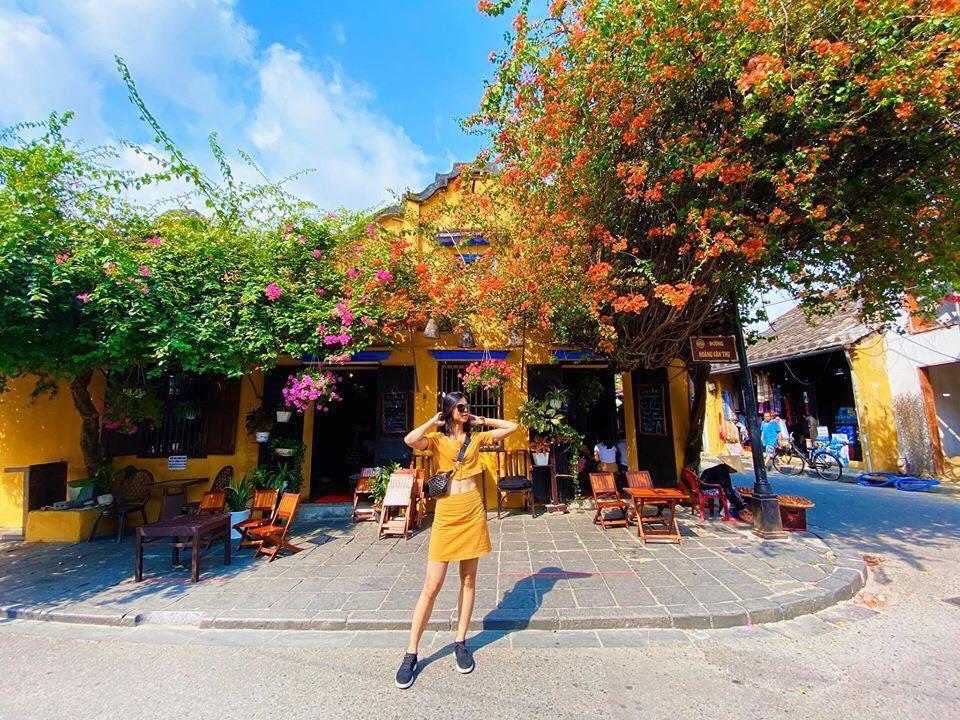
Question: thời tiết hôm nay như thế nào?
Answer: trời nắng